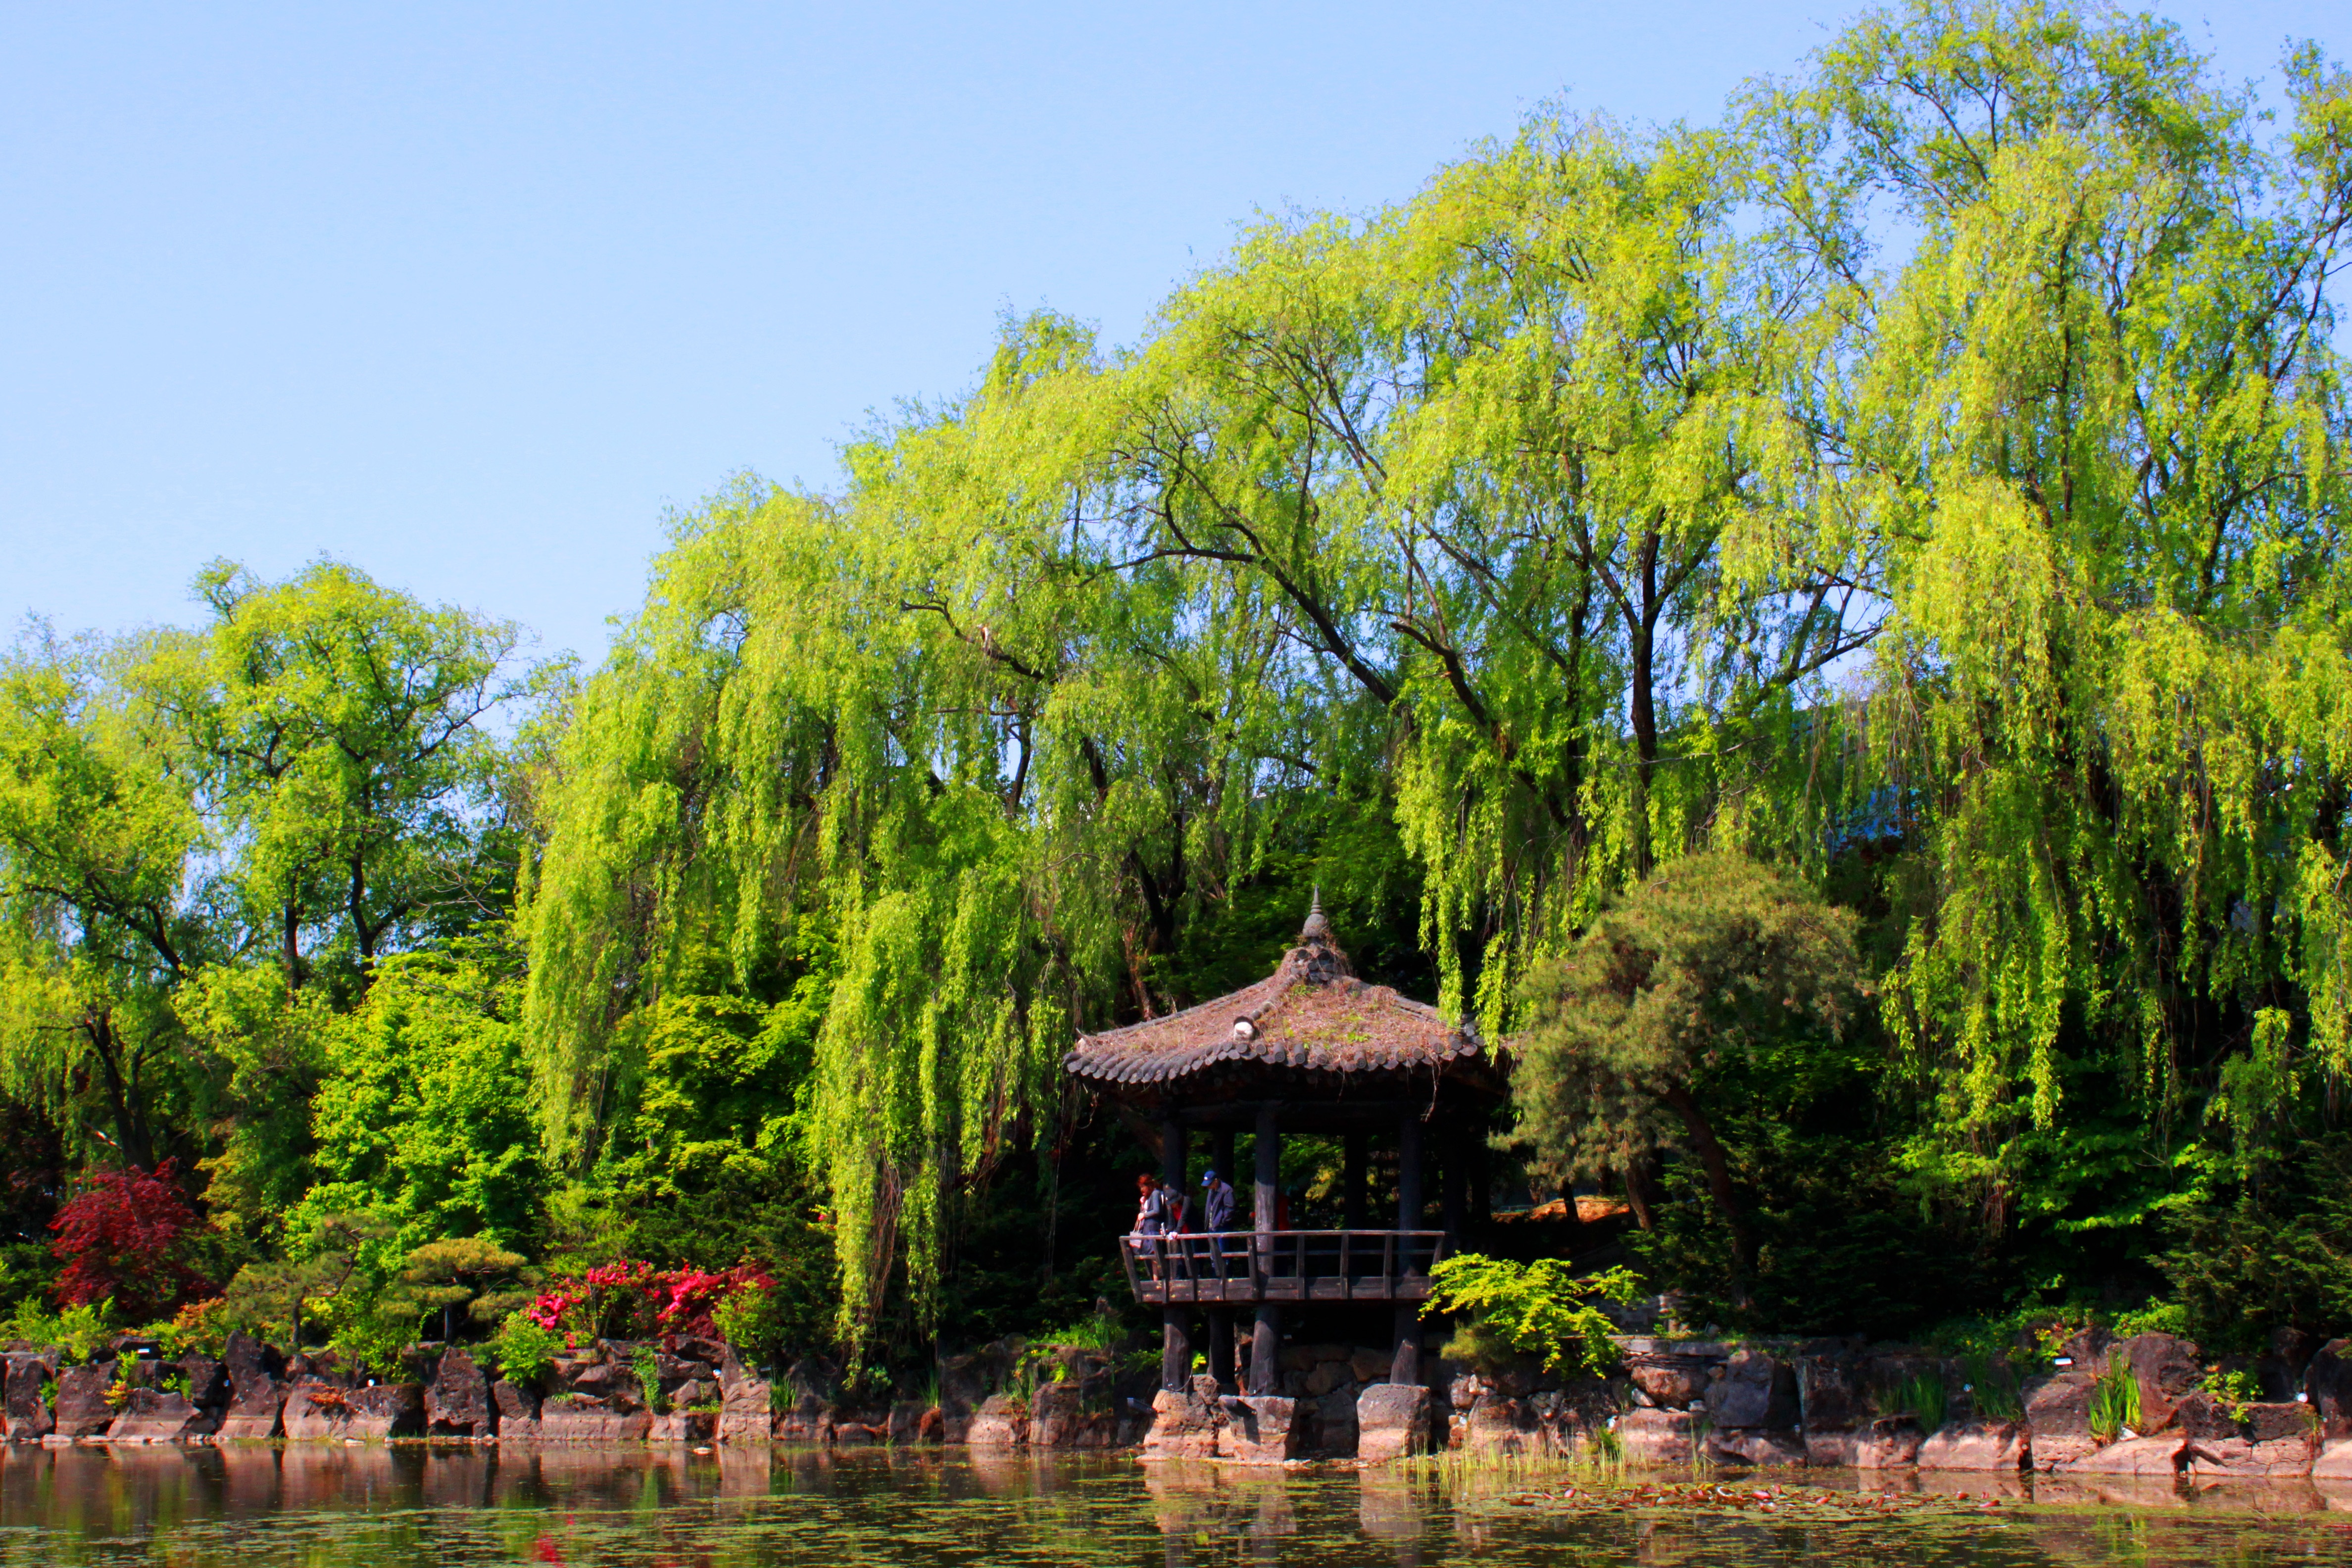
landscape, tree, nature, forest, plant, wood, meadow, leaf, flower, lake, summer, travel, walk, pond, spring, autumn, park, scenery, botany, garden, season, plants, break, botanical garden, woodland, ecosystem, biome, woody plant